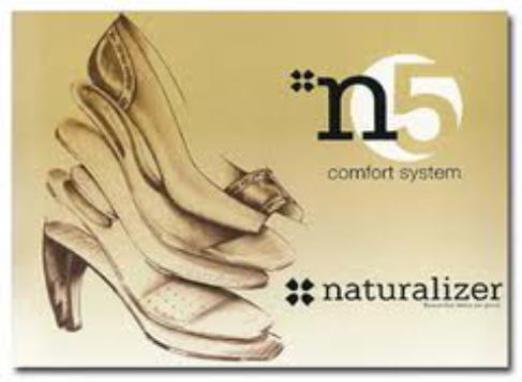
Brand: naturalizer-1
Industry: Clothes